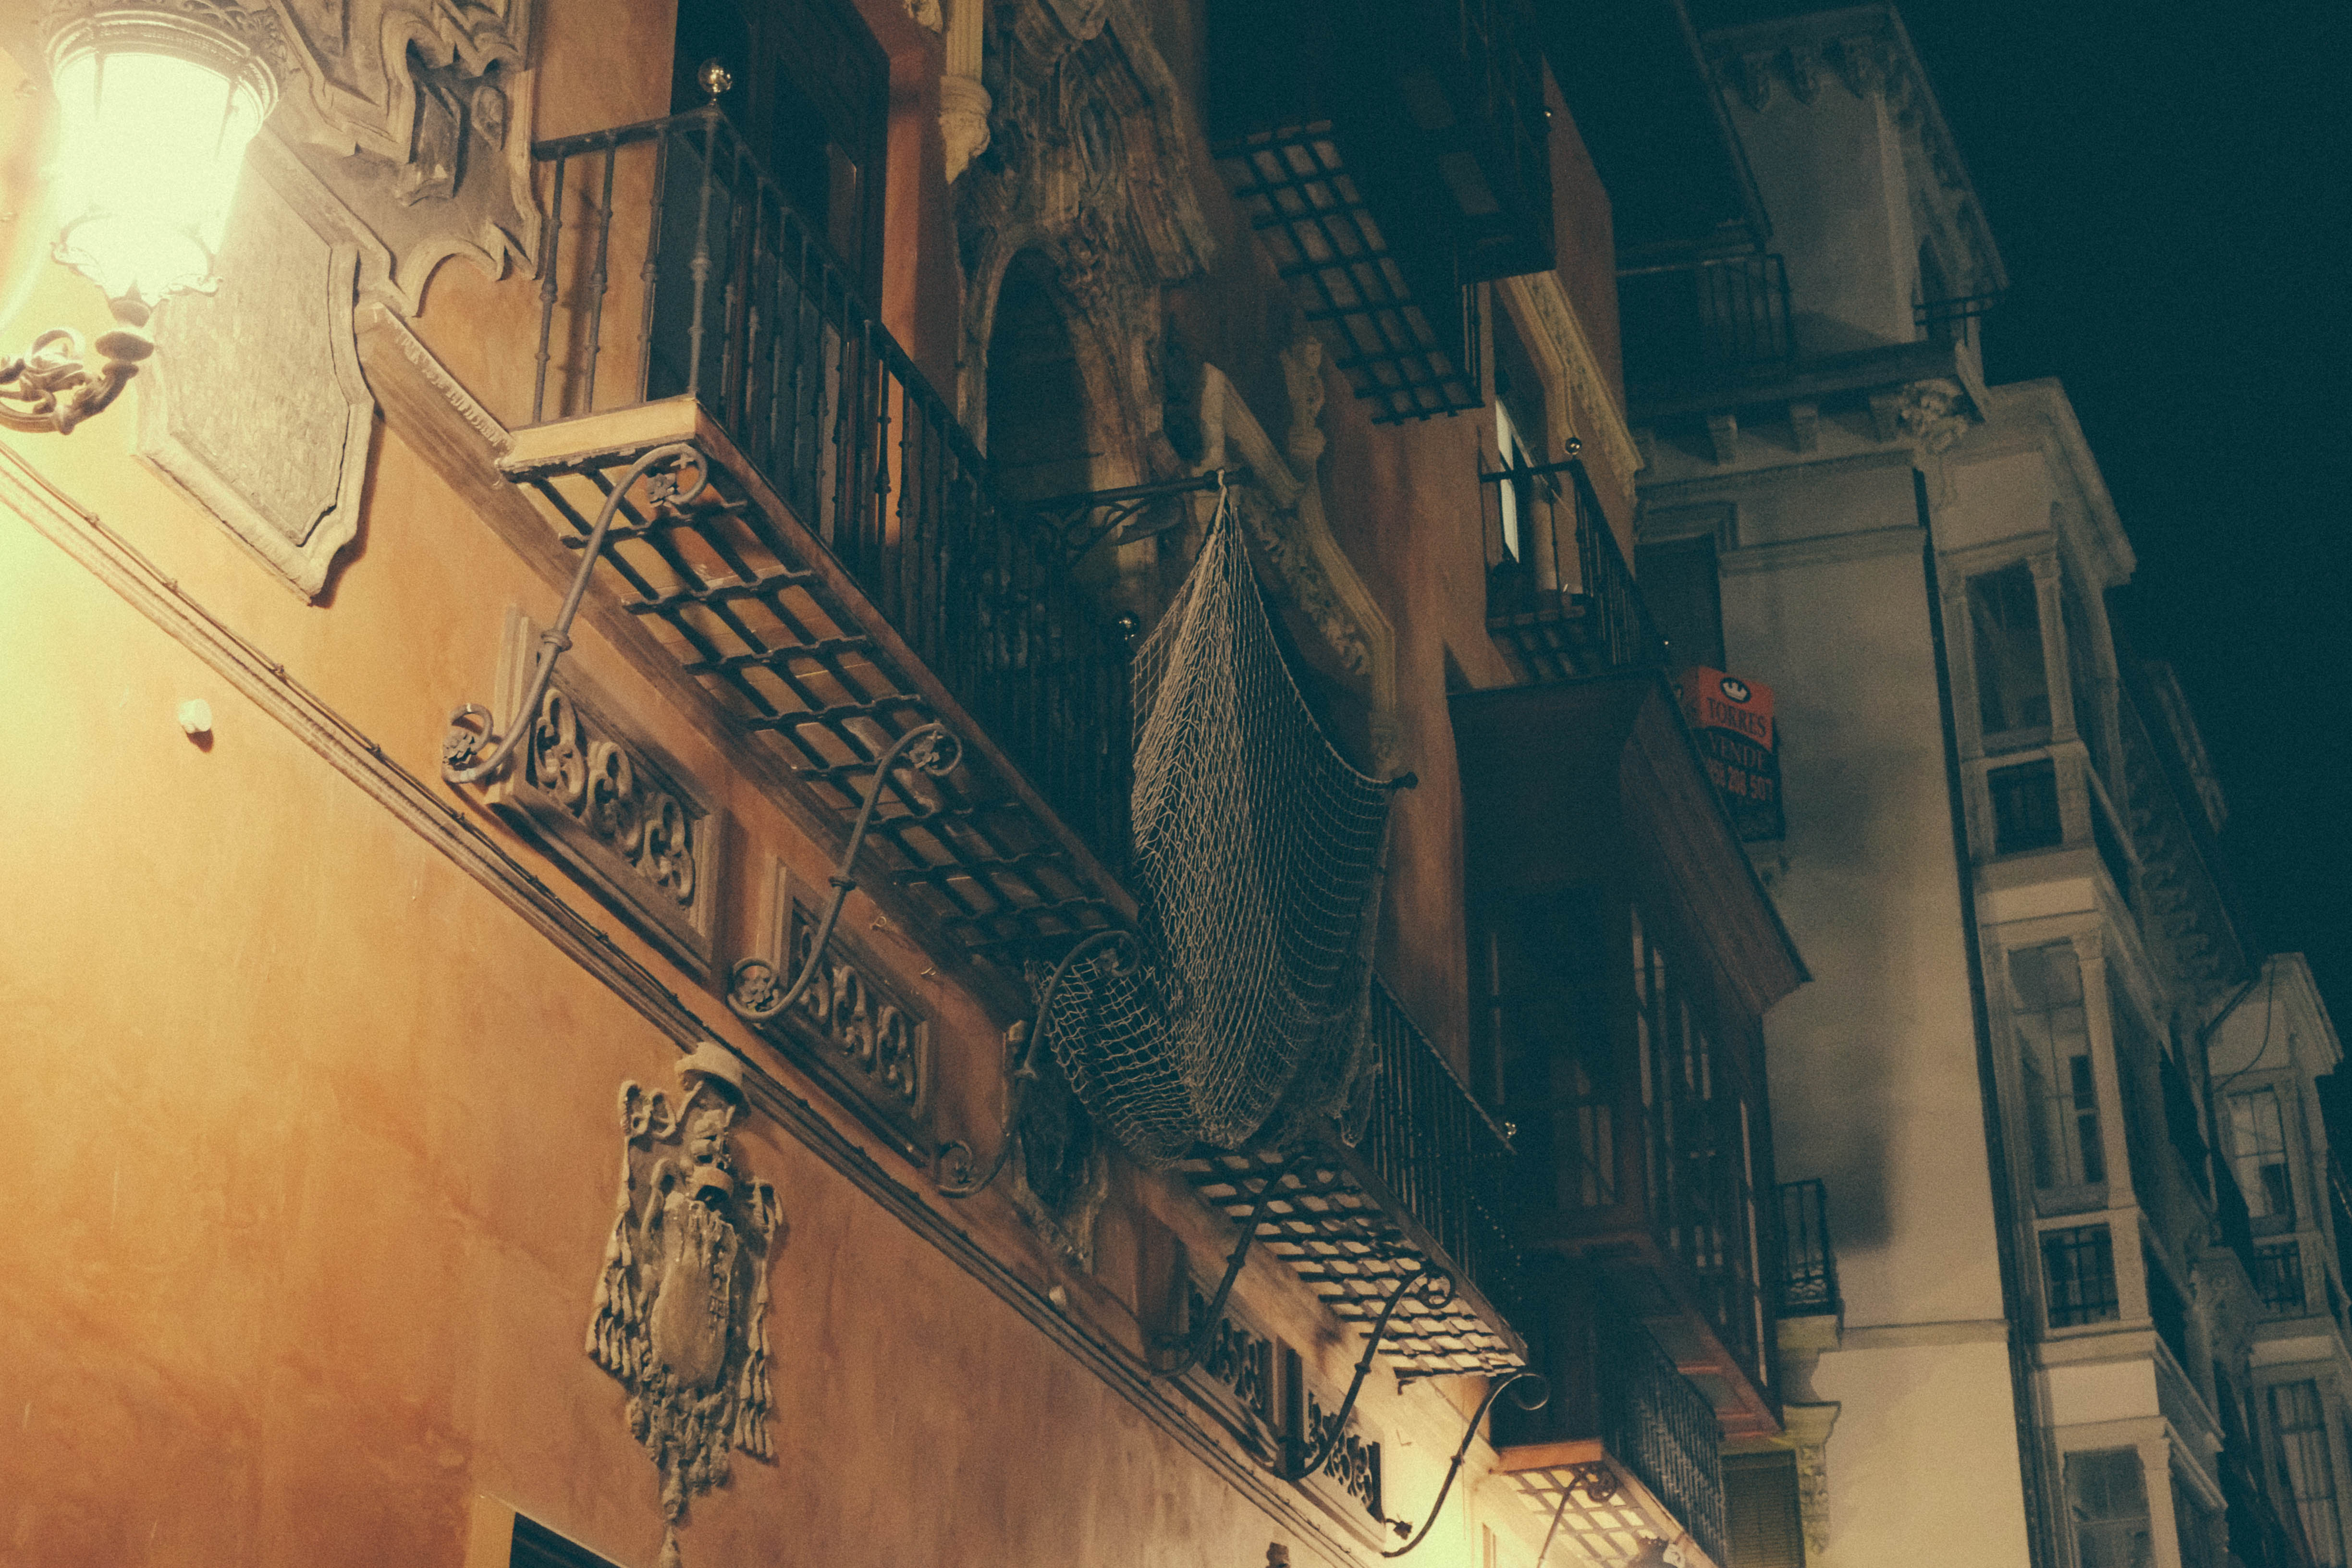
light, street, wall, color, art, andalusia, granada, shape